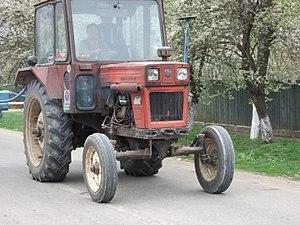
La série Fiat Nastro d'Oro est une gamme très complète de tracteurs agricoles fabriqués par le constructeur italien Fiat Trattori à partir de 1968. Cette série sera également produite sous licence par de très nombreux autres constructeurs étrangers.